Minami-Alps, Yamanashi

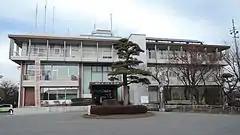
Minami-Alps City Hall

The city is named for its location on the eastern foothills of the "Southern Alps". This mountain range includes Mount Kita, Japan's second-highest mountain, as well as a number of other mountains that top 3,000 meters. The urbanized zones lie along the three rivers running along these mountains: Midai River, Takizawa River, and Tsubo River. The area is noted for growing fruit, especially: cherries, peaches, plums, grapes, pears, persimmons, kiwi, and apples.